Gania Nishimura

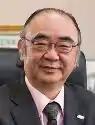

He graduated from the Faculty of Law, the University of Tokyo. He studied Haiku under Seison Yamaguchi, engaged as a chief editor of Haiku Group called "Genseirin" and a leader of Haiku Group called "Hototogisu" in the University of Tokyo.